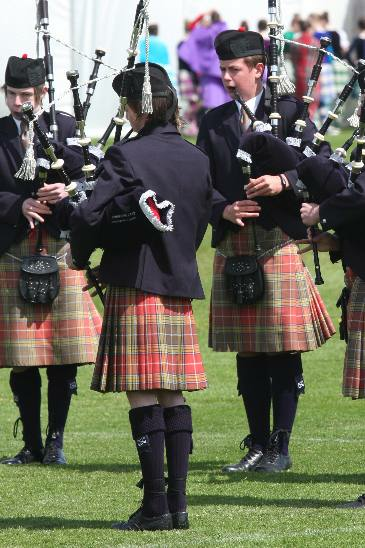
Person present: Yes